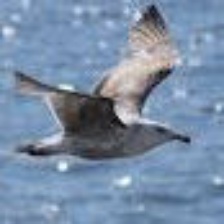
Species: BLACK VENTED SHEARWATER
Scientific name: PUFFINUS OPISTHOMELA